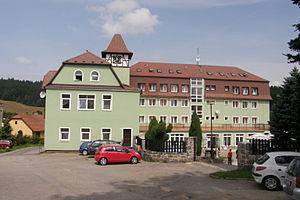
Hodonín est une commune du district de Blansko, dans la région de Moravie-du-Sud, en République tchèque. Sa population s'élevait à 116 habitants en 2017.